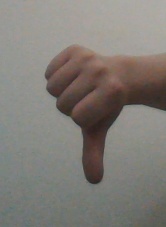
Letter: waw